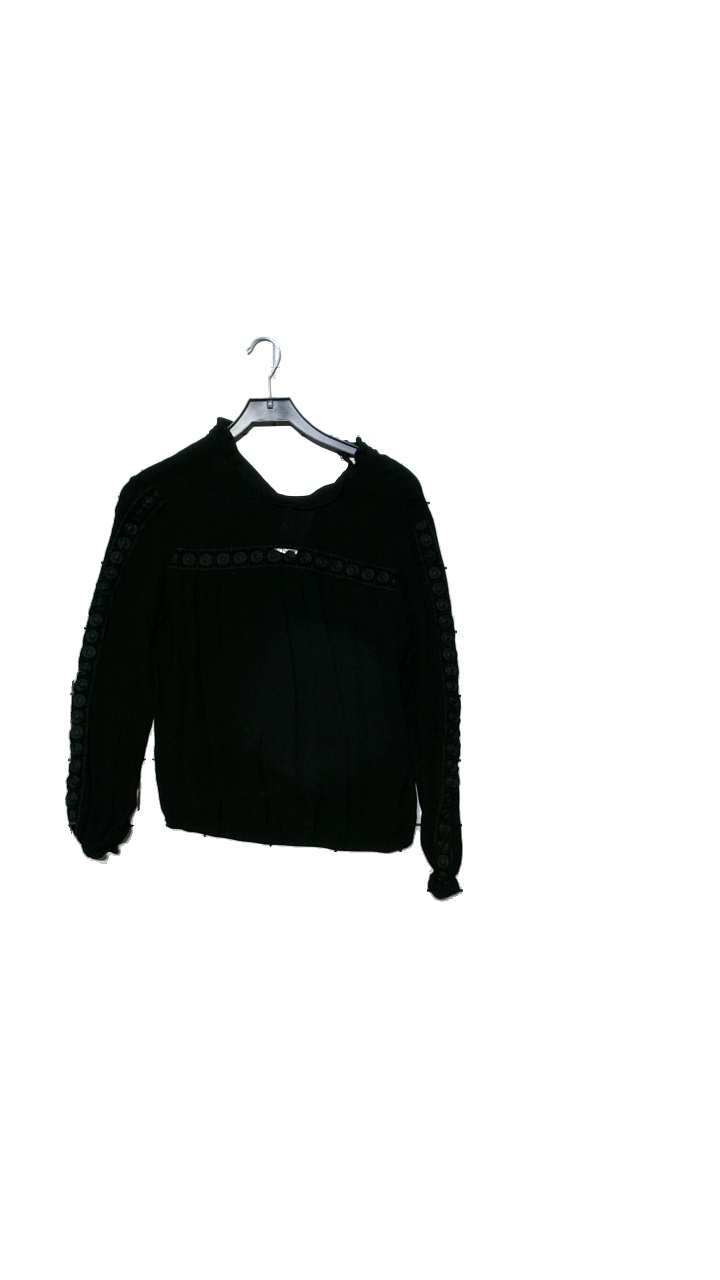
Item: Blouse (Ladies)
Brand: H&m
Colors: Black
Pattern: Other
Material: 100% viscose
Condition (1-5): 4
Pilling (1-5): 5
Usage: Reuse
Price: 50-100